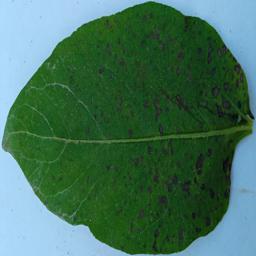
Etiqueta: Tizon_Temprano